Bob Frankford

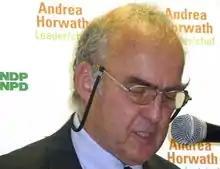

Robert Timothy Stansfield "Bob" Frankford (August 1, 1939 – August 1, 2015) was a politician in Ontario, Canada. He was a New Democratic member of the Legislative Assembly of Ontario from 1990 to 1995 who represented the Toronto riding of Scarborough East.